Ann Dowd

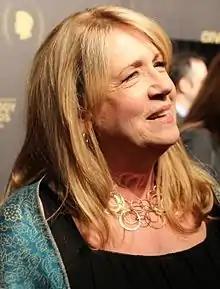
Dowd at the 2012 Peabody Awards

Ann Dowd (born January 30, 1956) is an American actress. She has appeared in numerous films, including "Green Card" (1990), "Lorenzo's Oil" (1992), "Philadelphia" (1993), "Garden State" (2004), "The Manchurian Candidate" (2004), "Marley & Me" (2008), "Compliance" (2012), "Side Effects" (2013), "St. Vincent" (2014), "Captain Fantastic" (2016), "Hereditary" (2018), and "Mass" (2021). For "Compliance", she won the National Board of Review Award for Best Supporting Actress. For "Mass", she earned nominations for a British Academy Film Award and a Critics' Choice Award.